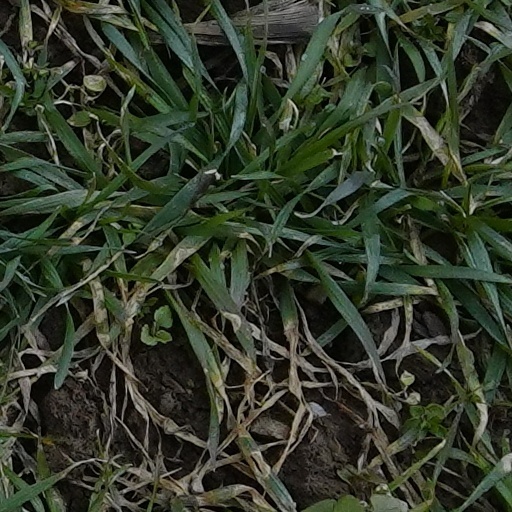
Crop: wheat